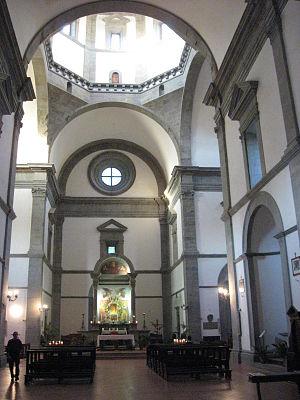
Francesco di Giorgio Martini, Francesco Sanese, est un peintre, un sculpteur italien de l'école siennoise du Quattrocento et un ingénieur militaire italien de la Renaissance. Il est le représentant le plus connu des ingénieurs siennois avec Taccola, Lorenzo di Pietro dit Vecchietta. Il a collaboré avec Neroccio di Landi dans un atelier commun, situé à Sienne, entre 1468 et 1475.